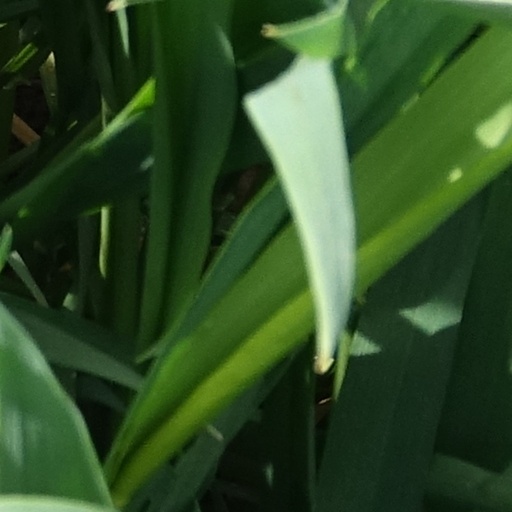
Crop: wheat